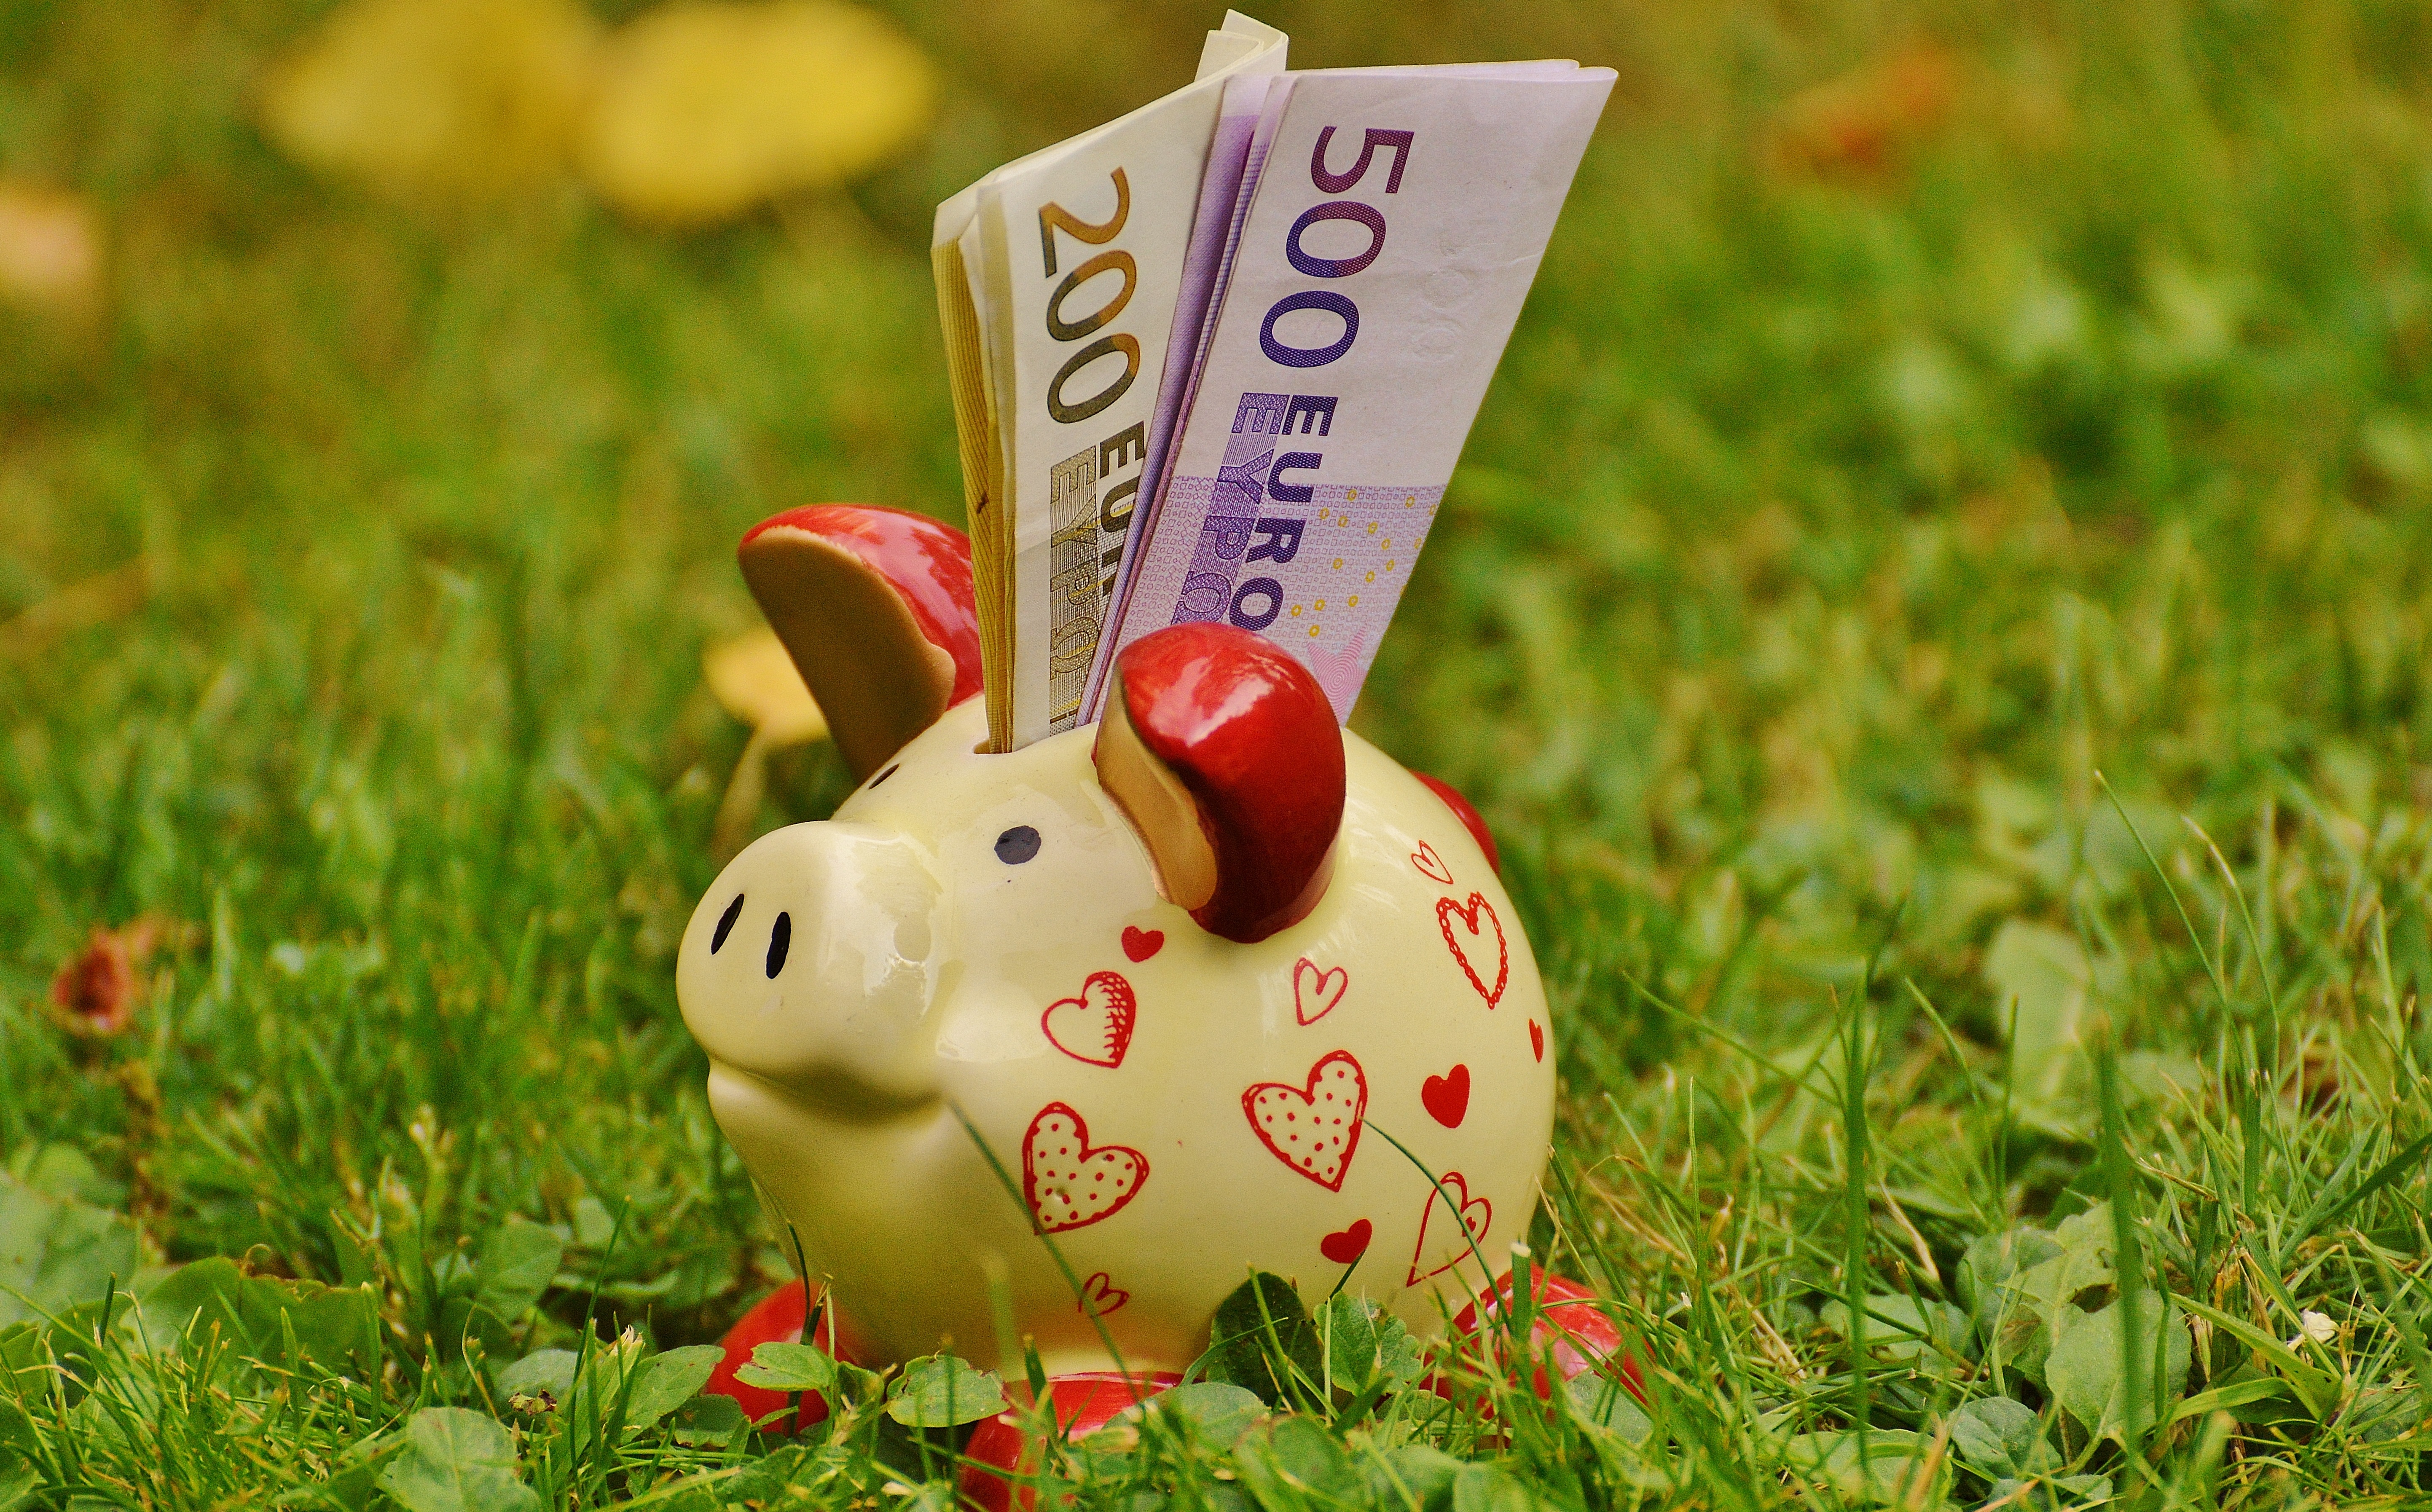
grass, lawn, flower, food, ceramic, money, toy, rabbit, piglet, funny, euro, piggy bank, easter, porcelain, save, finance, economical, save money, dollar bill, 500 euro, 200 euro, rabits and hares